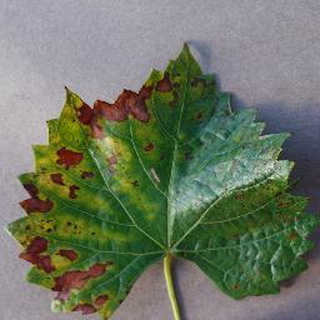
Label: grape_esca_black_measles